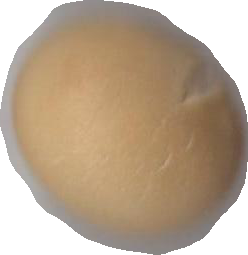
Variety: Grobogan